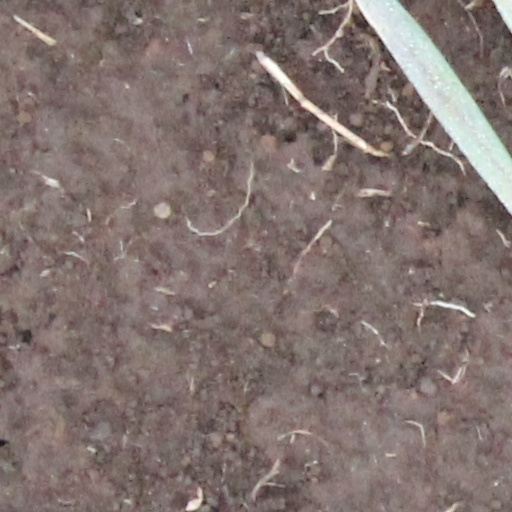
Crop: wheat